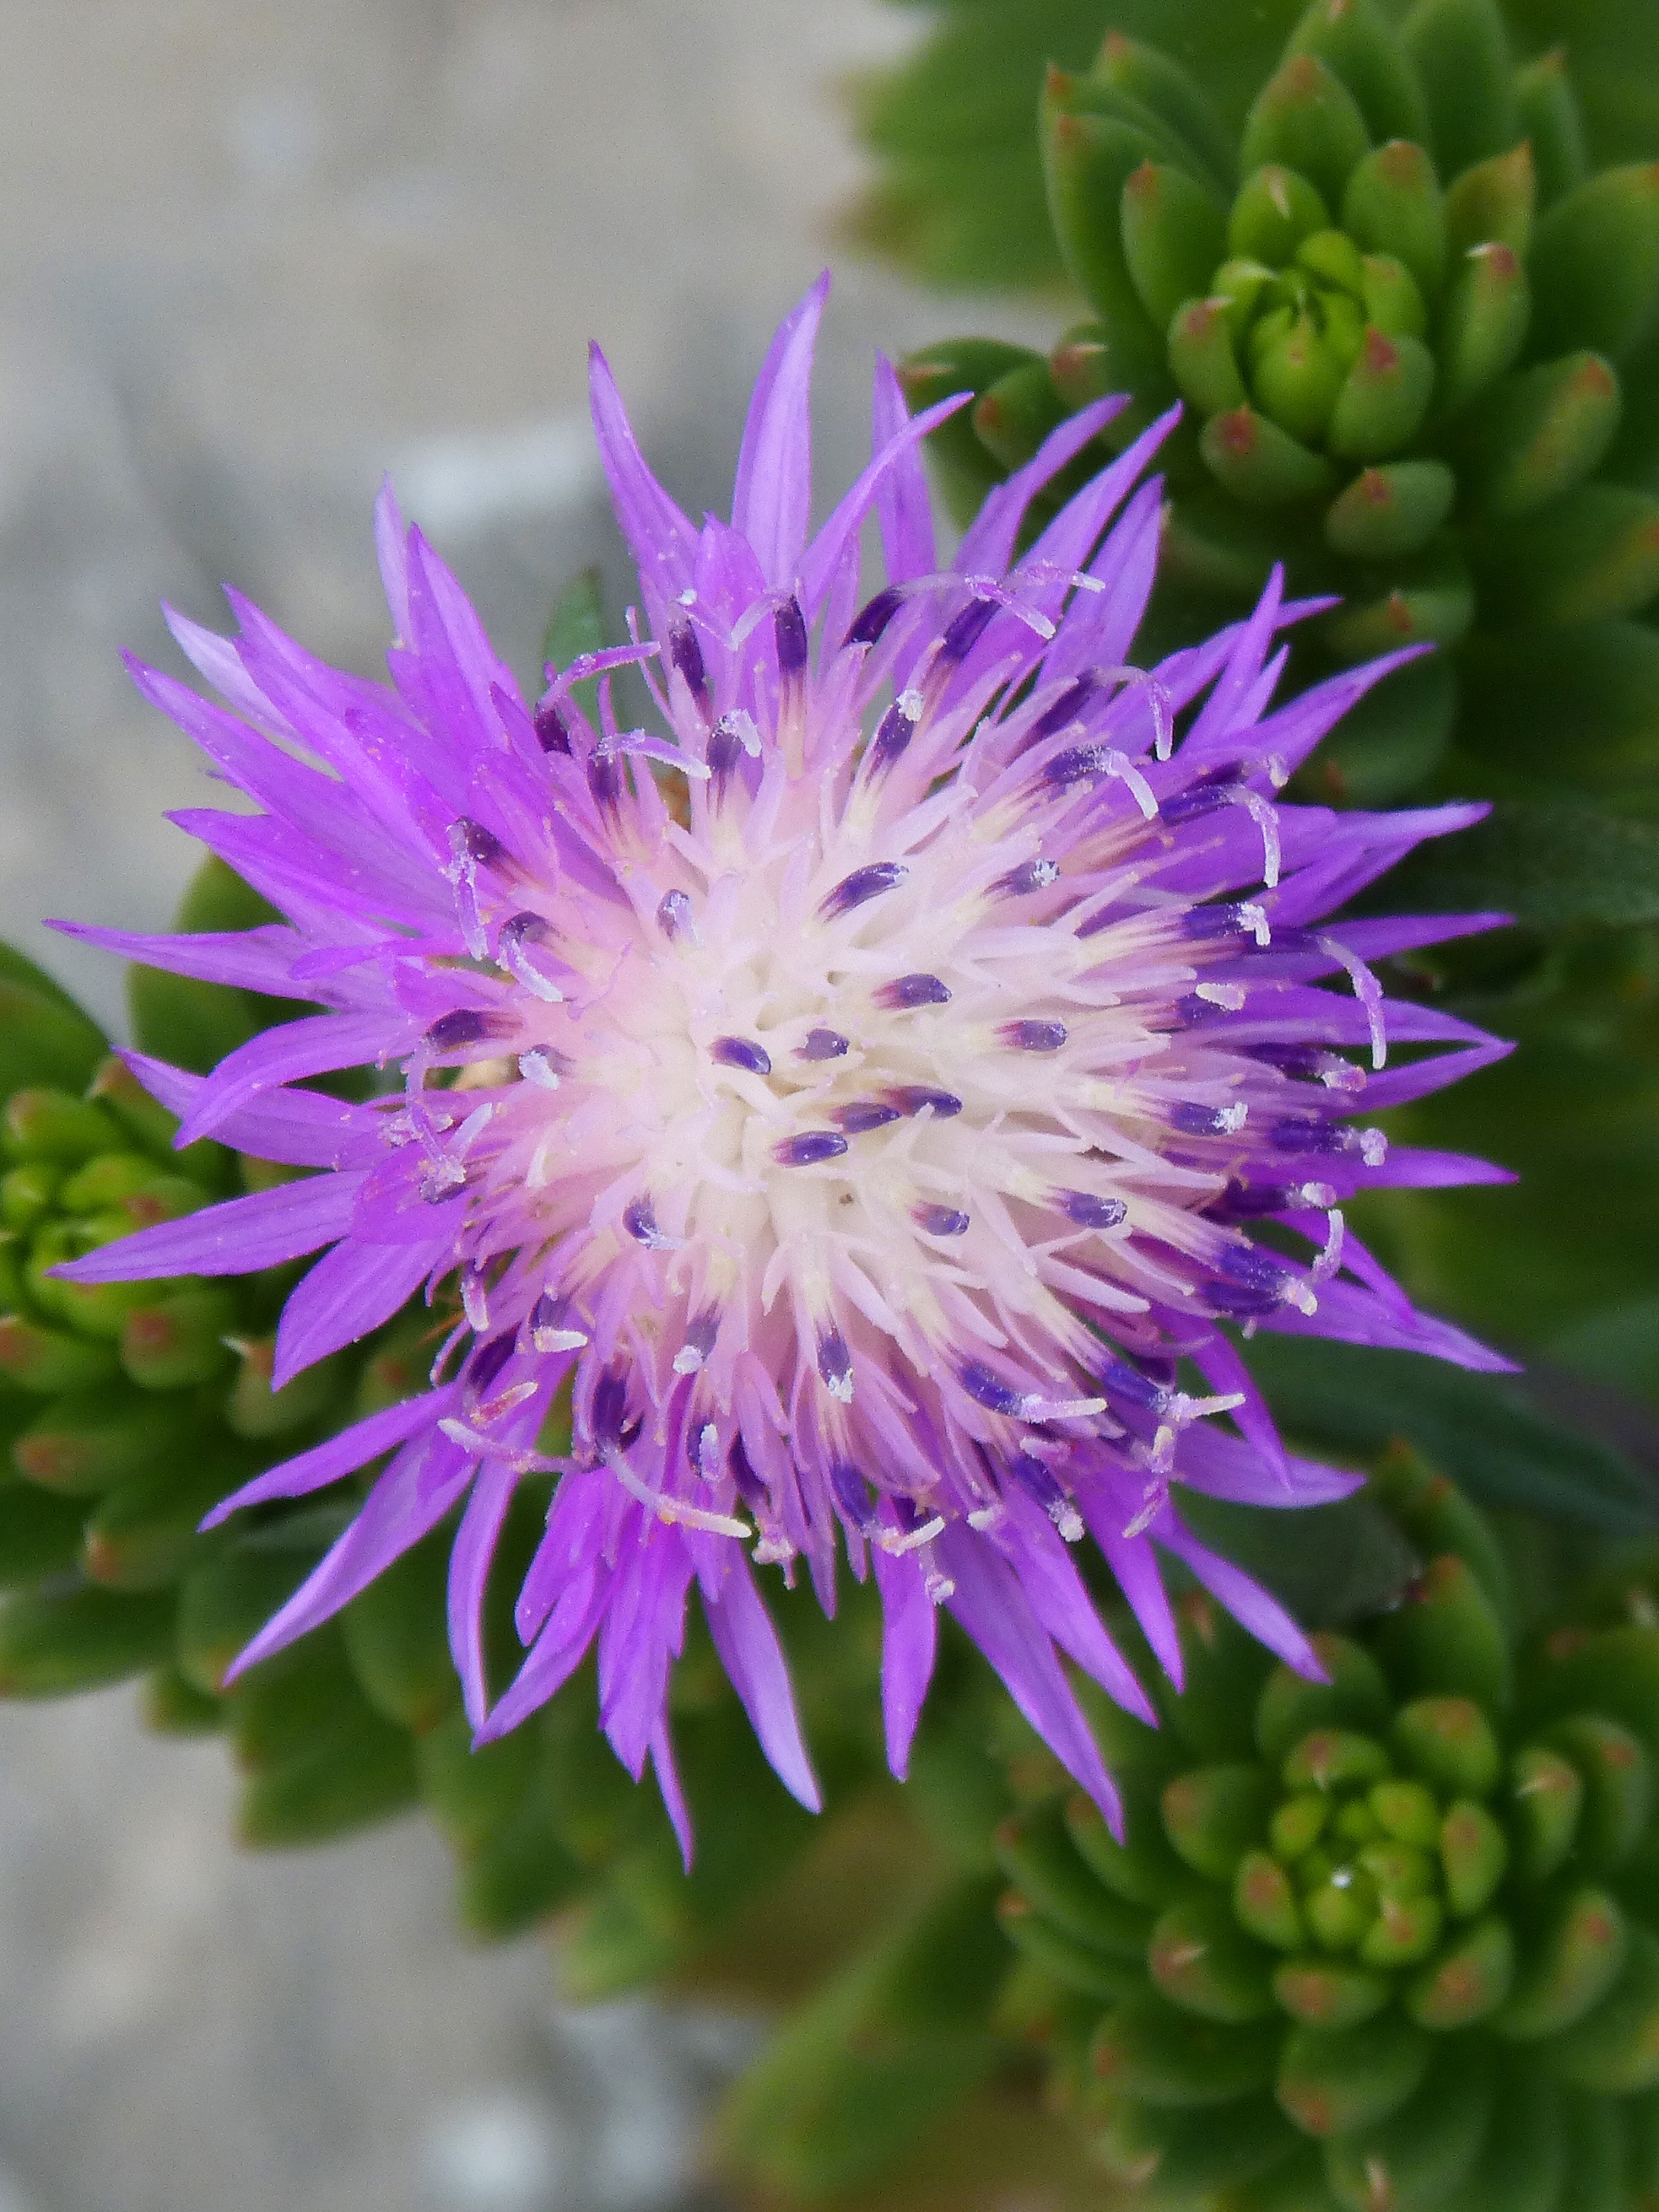
blossom, plant, flower, petal, produce, botany, flora, wildflower, aster, thistle, macro photography, flowering plant, daisy family, silybum, cirsium arvense, canada thistle, land plant, ice plant family